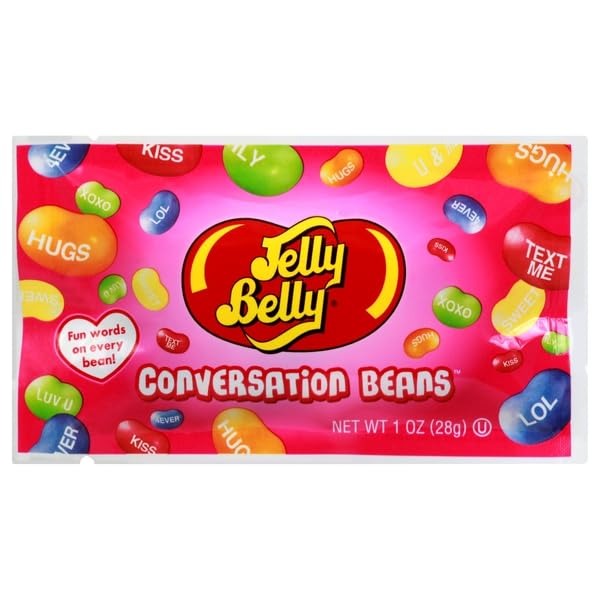
Item Name: Jelly Belly, Conversation Beans, 1 Ounce
Product Description: Canned And Jarred Beans And Peas
Value: 1.0
Unit: Ounce

Price: 6.99